Decipherment of cuneiform

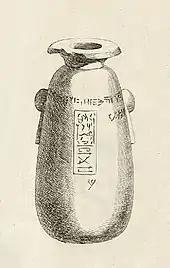

It was only in 1823 that Grotefend's discovery was confirmed, when the French philologist Champollion, who had just deciphered Egyptian hieroglyphs, was able to read the Egyptian dedication of a quadrilingual hieroglyph-cuneiform inscription on an alabaster vase in the Cabinet des Médailles, the Caylus vase. Champollion found that the Egyptian inscription on the vase was in the name of King Xerxes I, and the orientalist Antoine-Jean Saint-Martin, who accompanied Champollion, was able to confirm that the corresponding words in the cuneiform script were indeed the words which Grotefend had identified as meaning "king" and "Xerxes" through guesswork. The findings were published by Saint-Martin in "Extrait d'un mémoire relatif aux antiques inscriptions de Persépolis lu à l'Académie des Inscriptions et Belles Lettres", thereby vindicating the pioneering work of Grotefend. This time, academics took note, particularly Eugène Burnouf and Rasmus Christian Rask, who would expand on Grotefend's work and further advance the decipherment of cuneiforms. In effect the decipherment of Egyptian hieroglyphs was thus decisive in confirming the first steps of the decipherment of the cuneiform script.